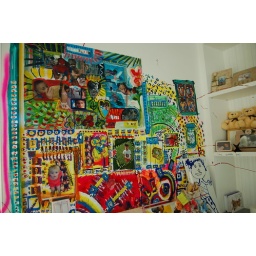
the wall near the door